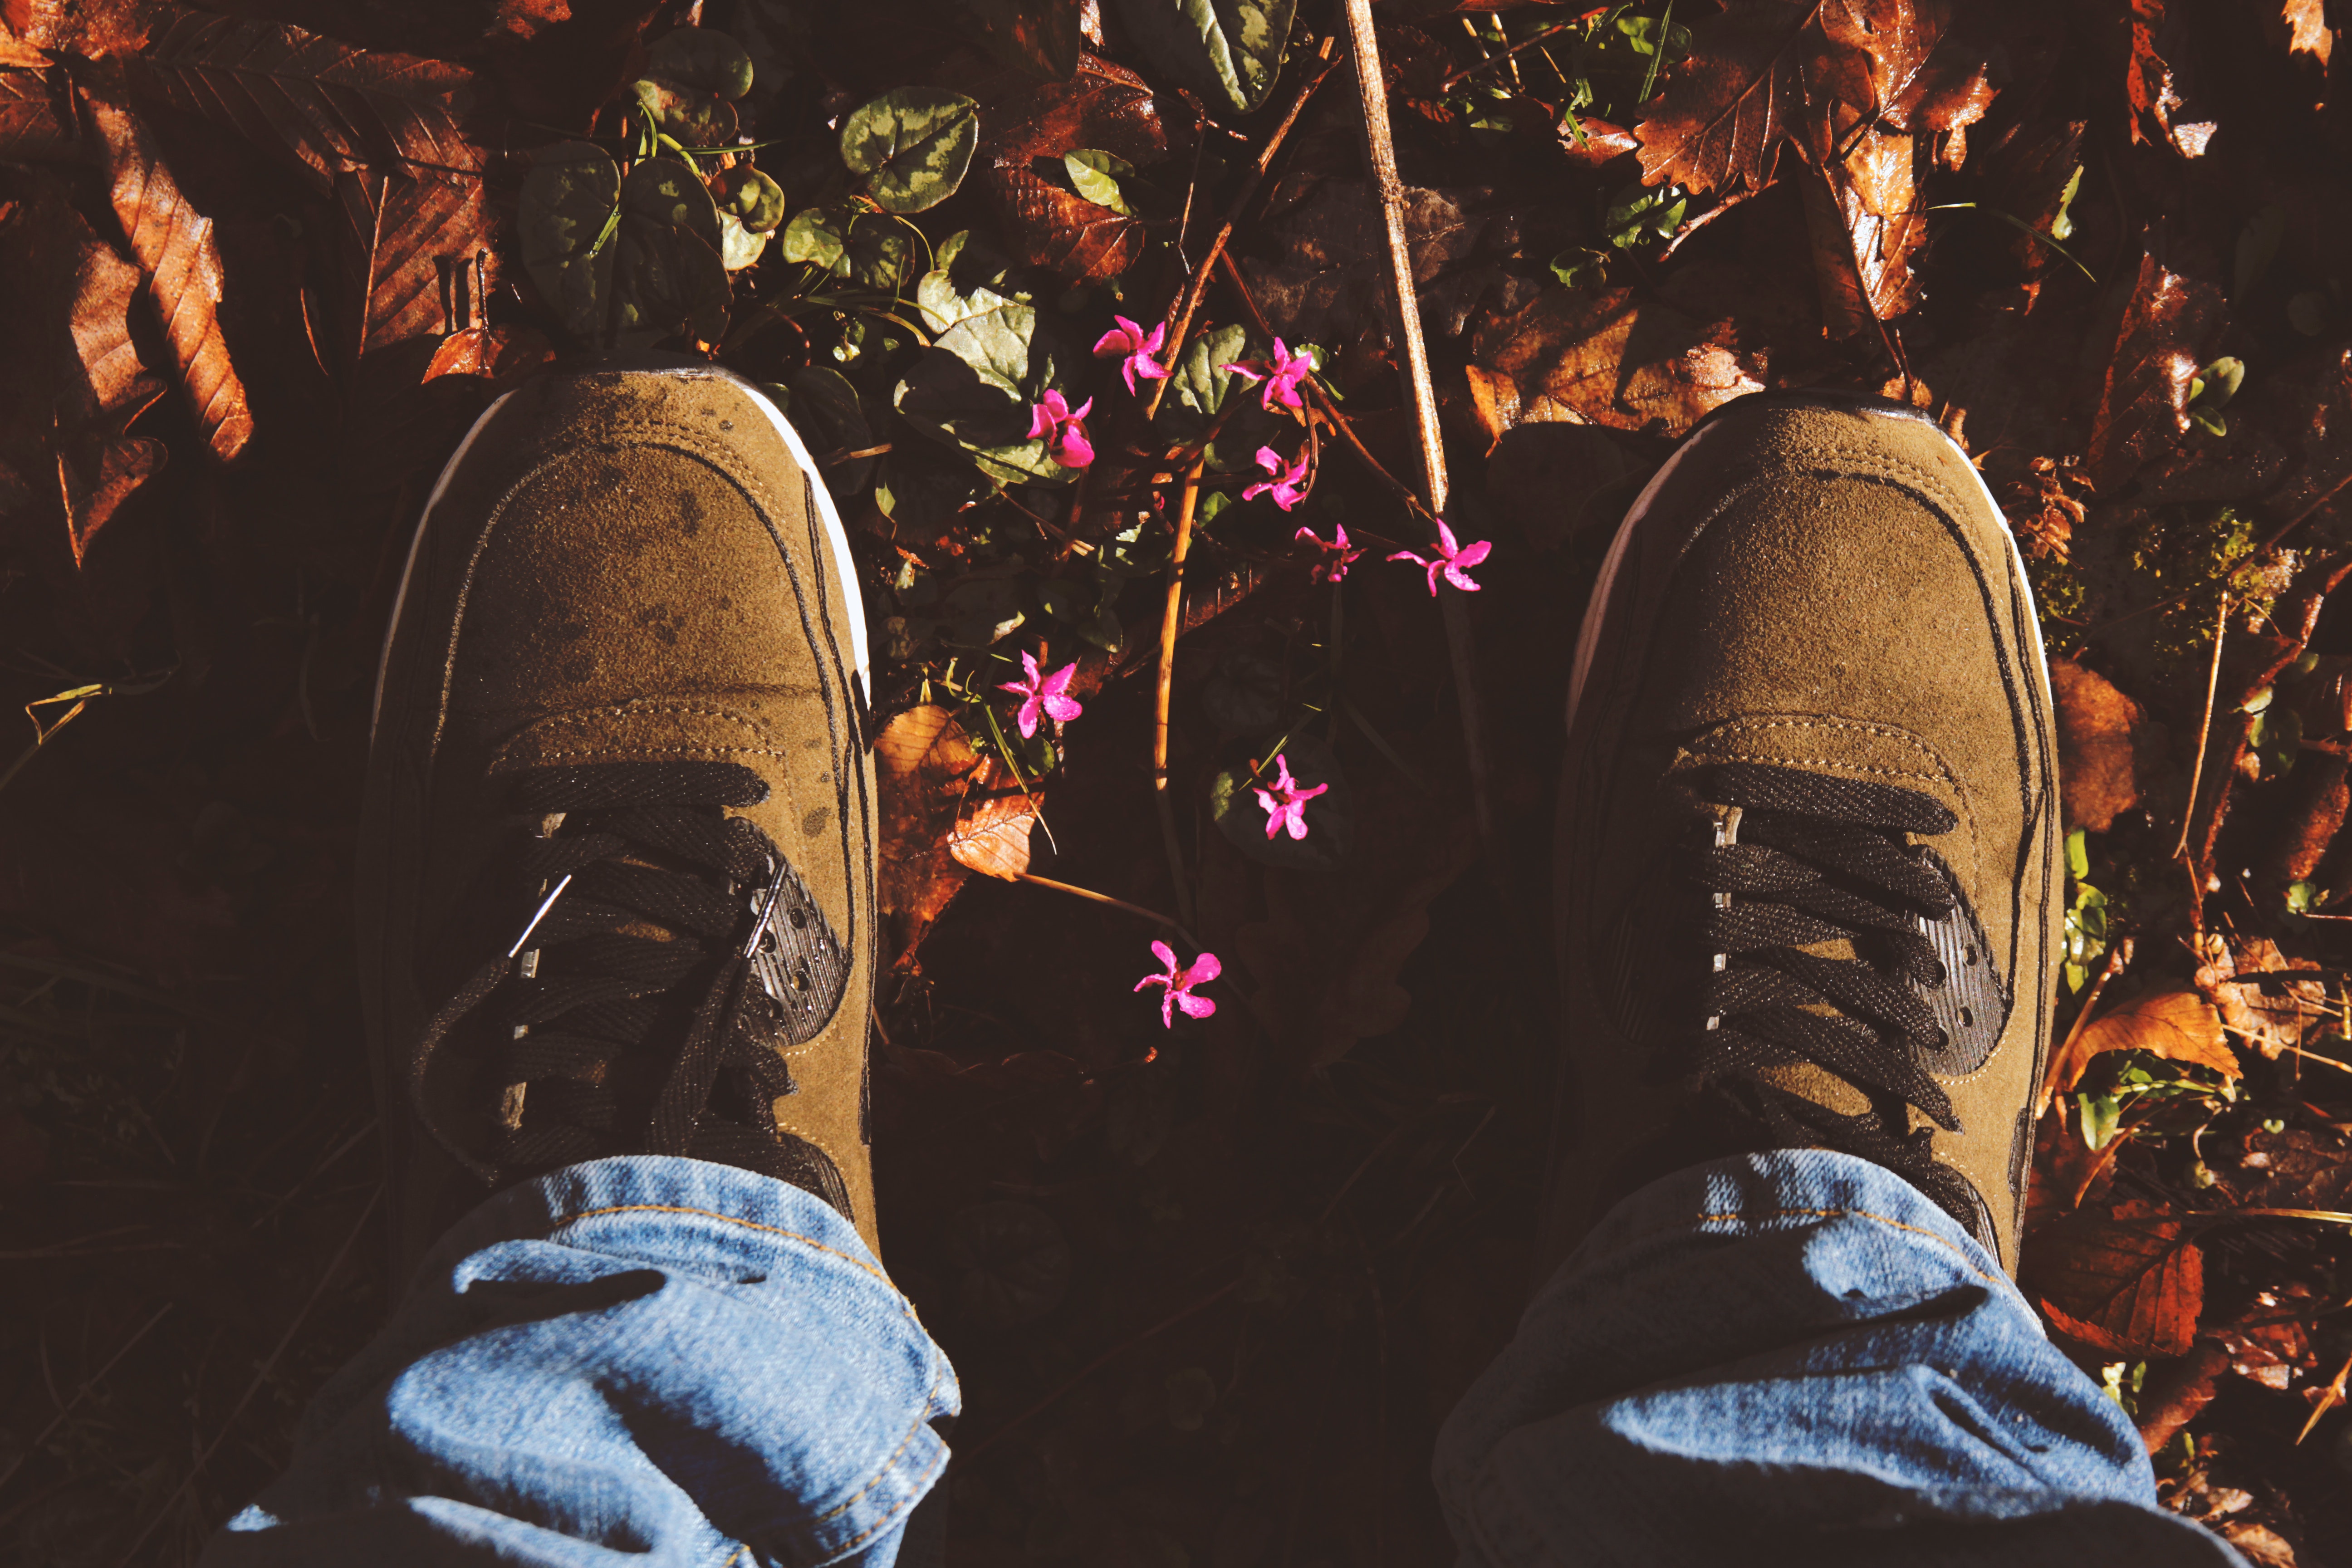
tree, pink, leaf, grass, plant, photography, night, crowd, flower, illustration, art